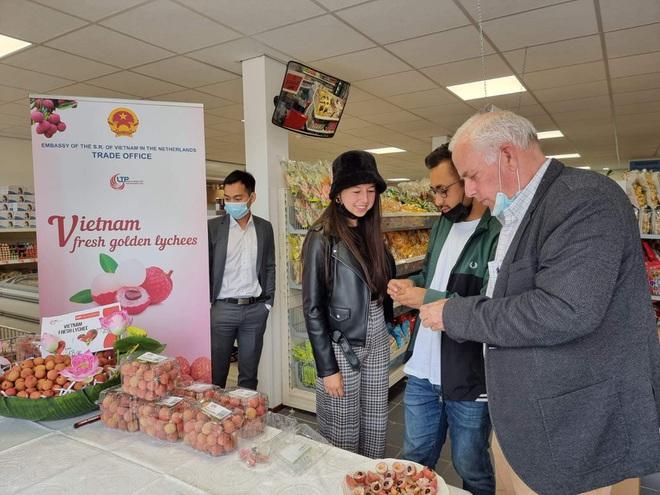
có một vài hộp chứa những quả vải xuất hiện ở trên bàn